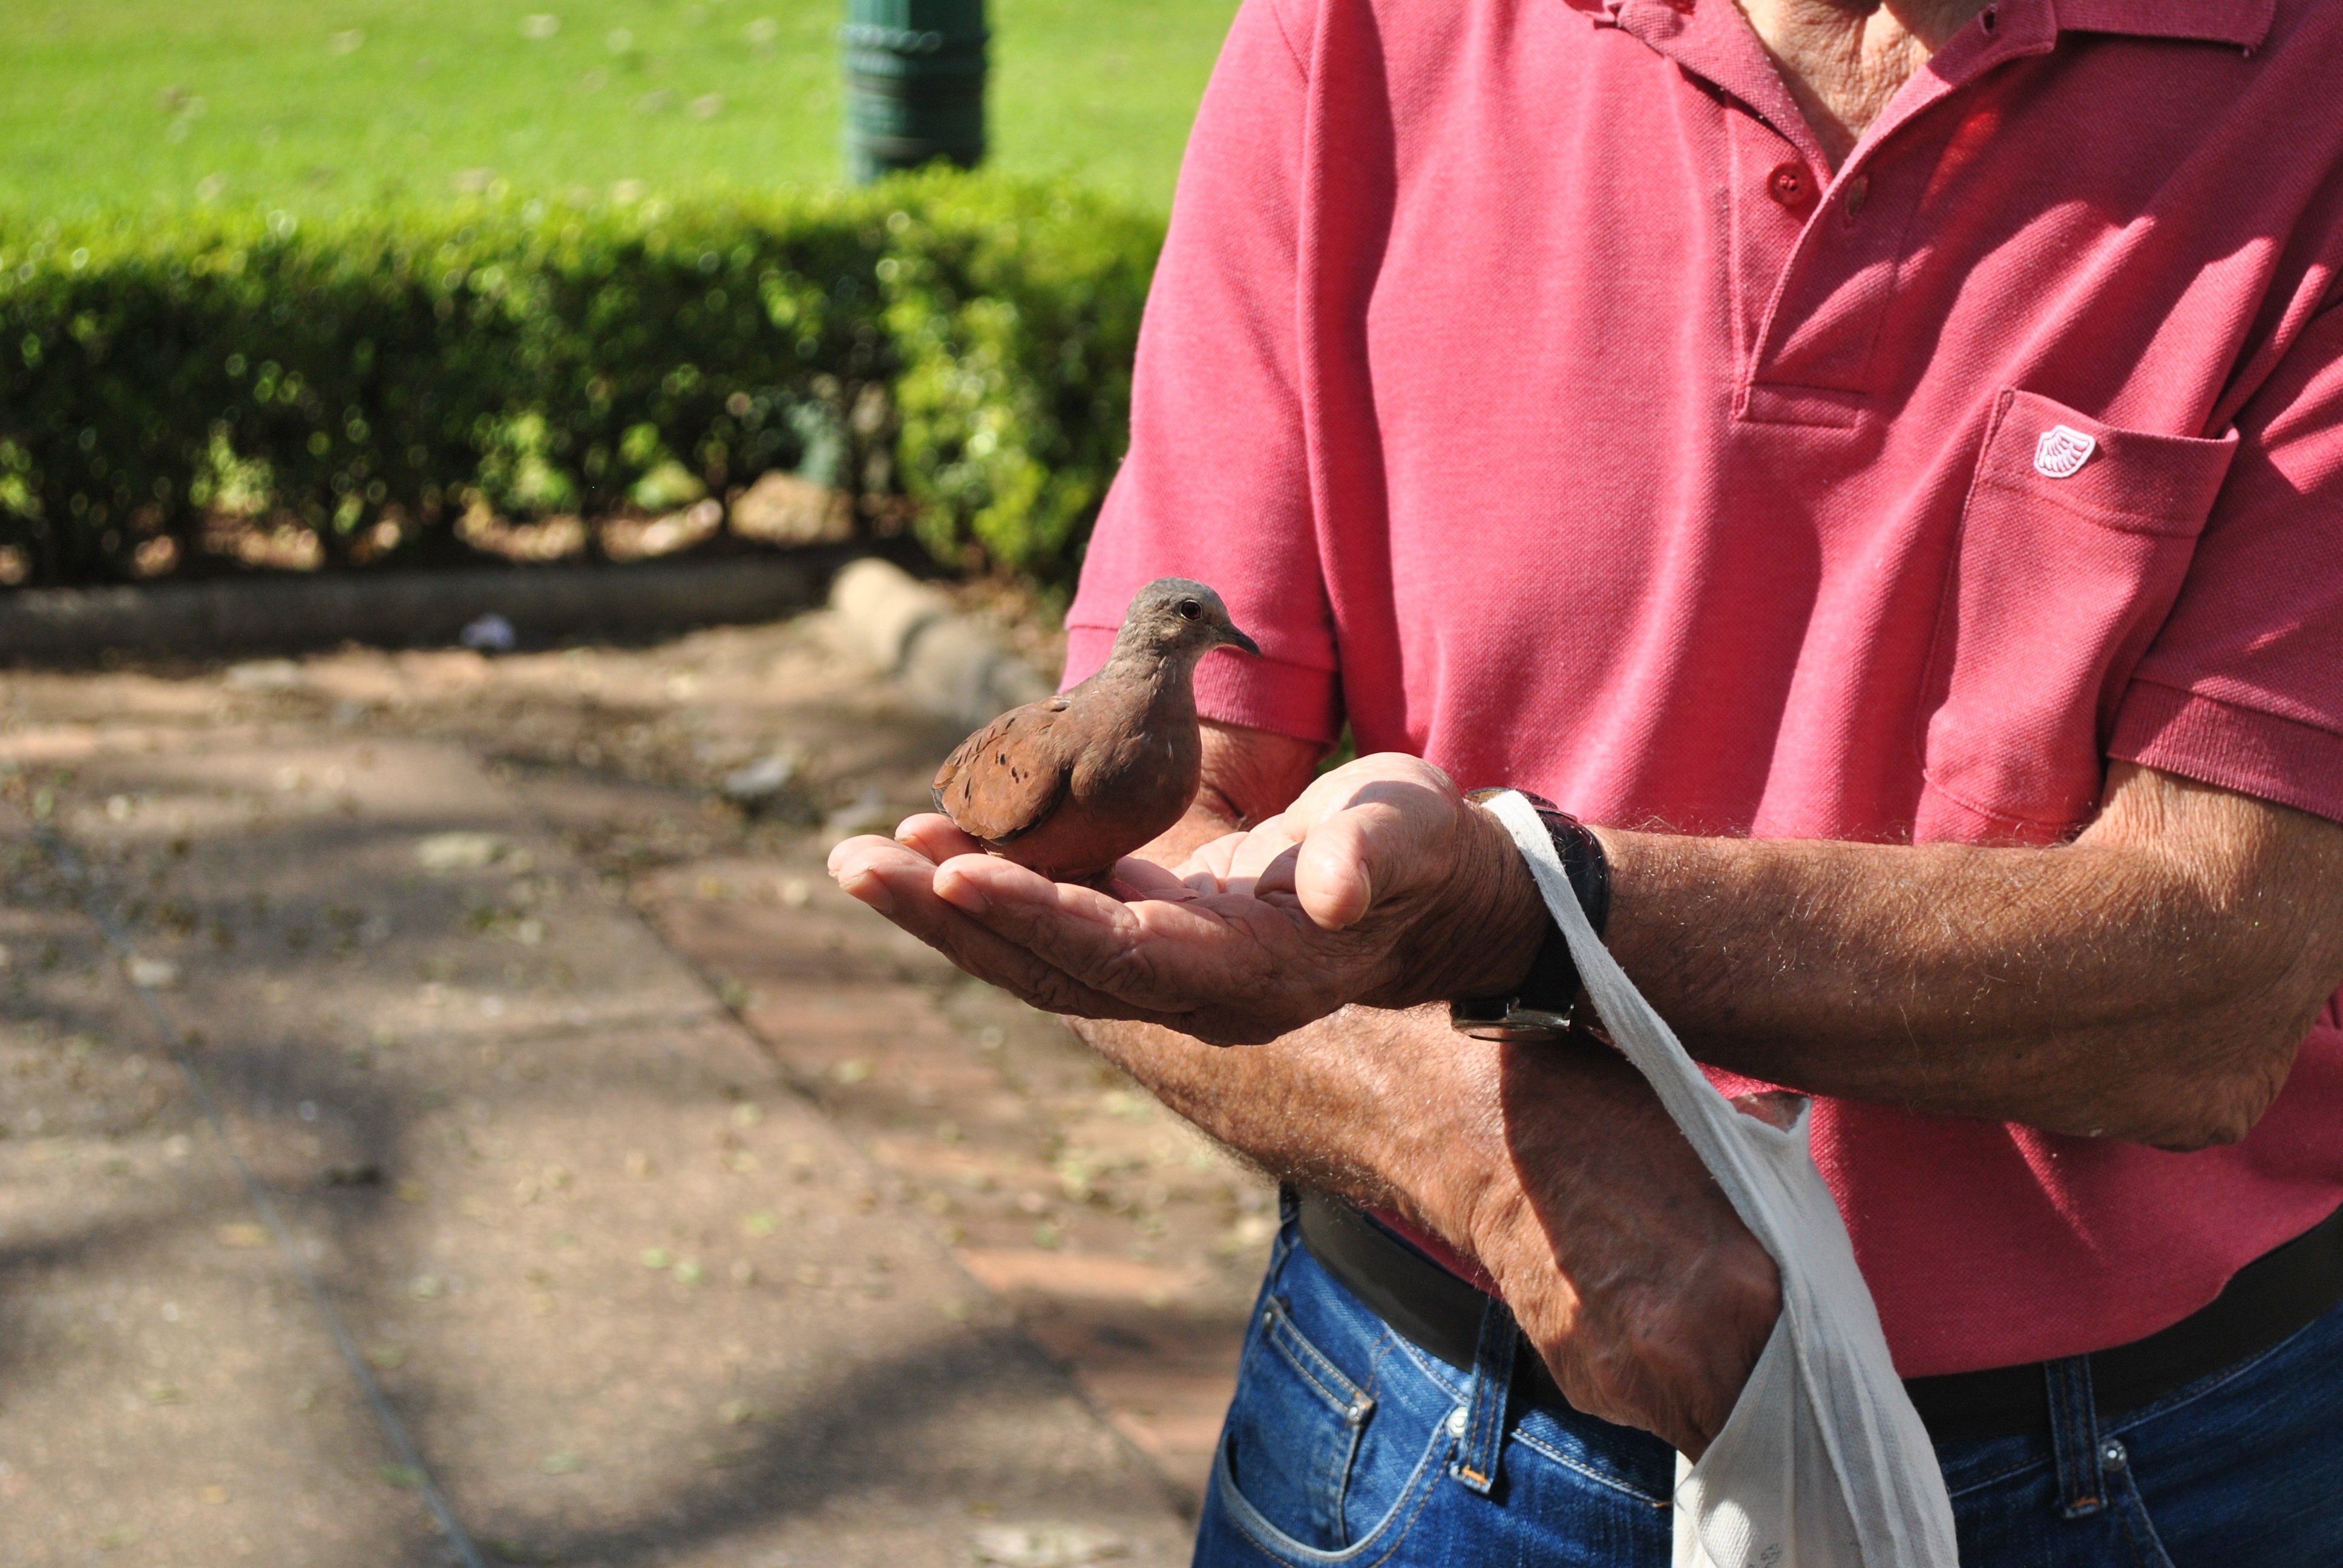
man, person, bird, food, dove, freedom square